Amshuman

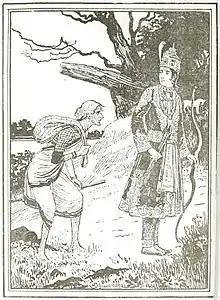
Amshuman talks to an elderly woman

Amshuman is a king of the Suryavamsha dynasty in Hinduism. The son of Asamanjasa, Amshuman becomes the king of Ayodhya after the death of his grandfather, King Sagara. Amshuman's grandson, Bhagiratha, brings the flow of the Ganges down from heaven.